Quercus suber

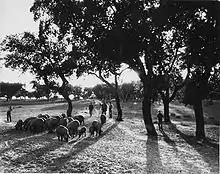
Cork oaks are an important component of the "montado/dehesa"

Cork oak is relatively resistant to pathogens, but some diseases occur in the species. Leaf spot can be caused by the fungus "Apiognomonia errabunda". Other fungi can cause leaf scorching, powdery mildew, rust, and cankers.